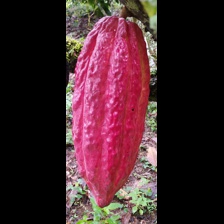
Label: sana